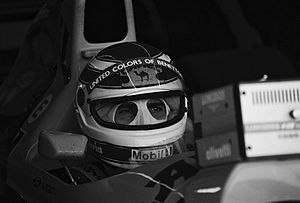
Nelson Piquet
Nelson Piquet
Nelson Piquet Souto Maior er en tidligere brasiliansk racerkører, der blev verdensmester i Formel 1 hele tre gange, i 1981, 1983 og 1987. Han er far til den forhåndværende Formel 1-kører Nelson Piquet Jr.